Empire Airlines Flight 8284

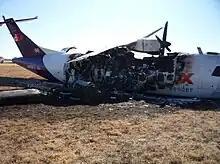
The other side of the wreckage

It concluded with investigators stating that "The National Transportation Safety Board determines that the probable cause of this accident was the flight crew's failure to monitor and maintain a minimum safe airspeed while executing an instrument approach in icing conditions, which resulted in an aerodynamic stall at low altitude. Contributing to the accident were 1) the flight crew's failure to follow published standard operating procedures in response to a flap anomaly, 2) the captain's decision to continue with the unstabilized approach, 3) the flight crew's poor crew resource management, and 4) fatigue due to the time of day in which the accident occurred and a cumulative sleep debt, which likely impaired the captain's performance."